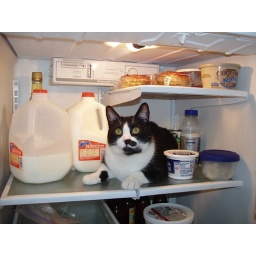
There was a period where I couldn't open the referigerator door without him jumping in immediately......silly cat. 2005